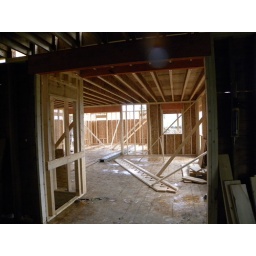
entry from gathering room in original house to kitchen. Small window straight ahead will be where the sink is.